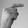
ASL letter: G